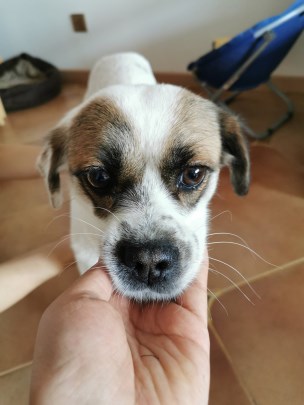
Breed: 3336-n000121-chinese_rural_dog